Chan Chan

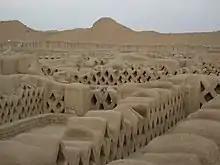
Walled compounds pictured above are made out of adobe brick and finished off with mud. Often the chimú would draw animals or other things into the mud before it dried.

The archaeological site covers an area of approximately , being considered the largest adobe city in the Americas and the second in the world.